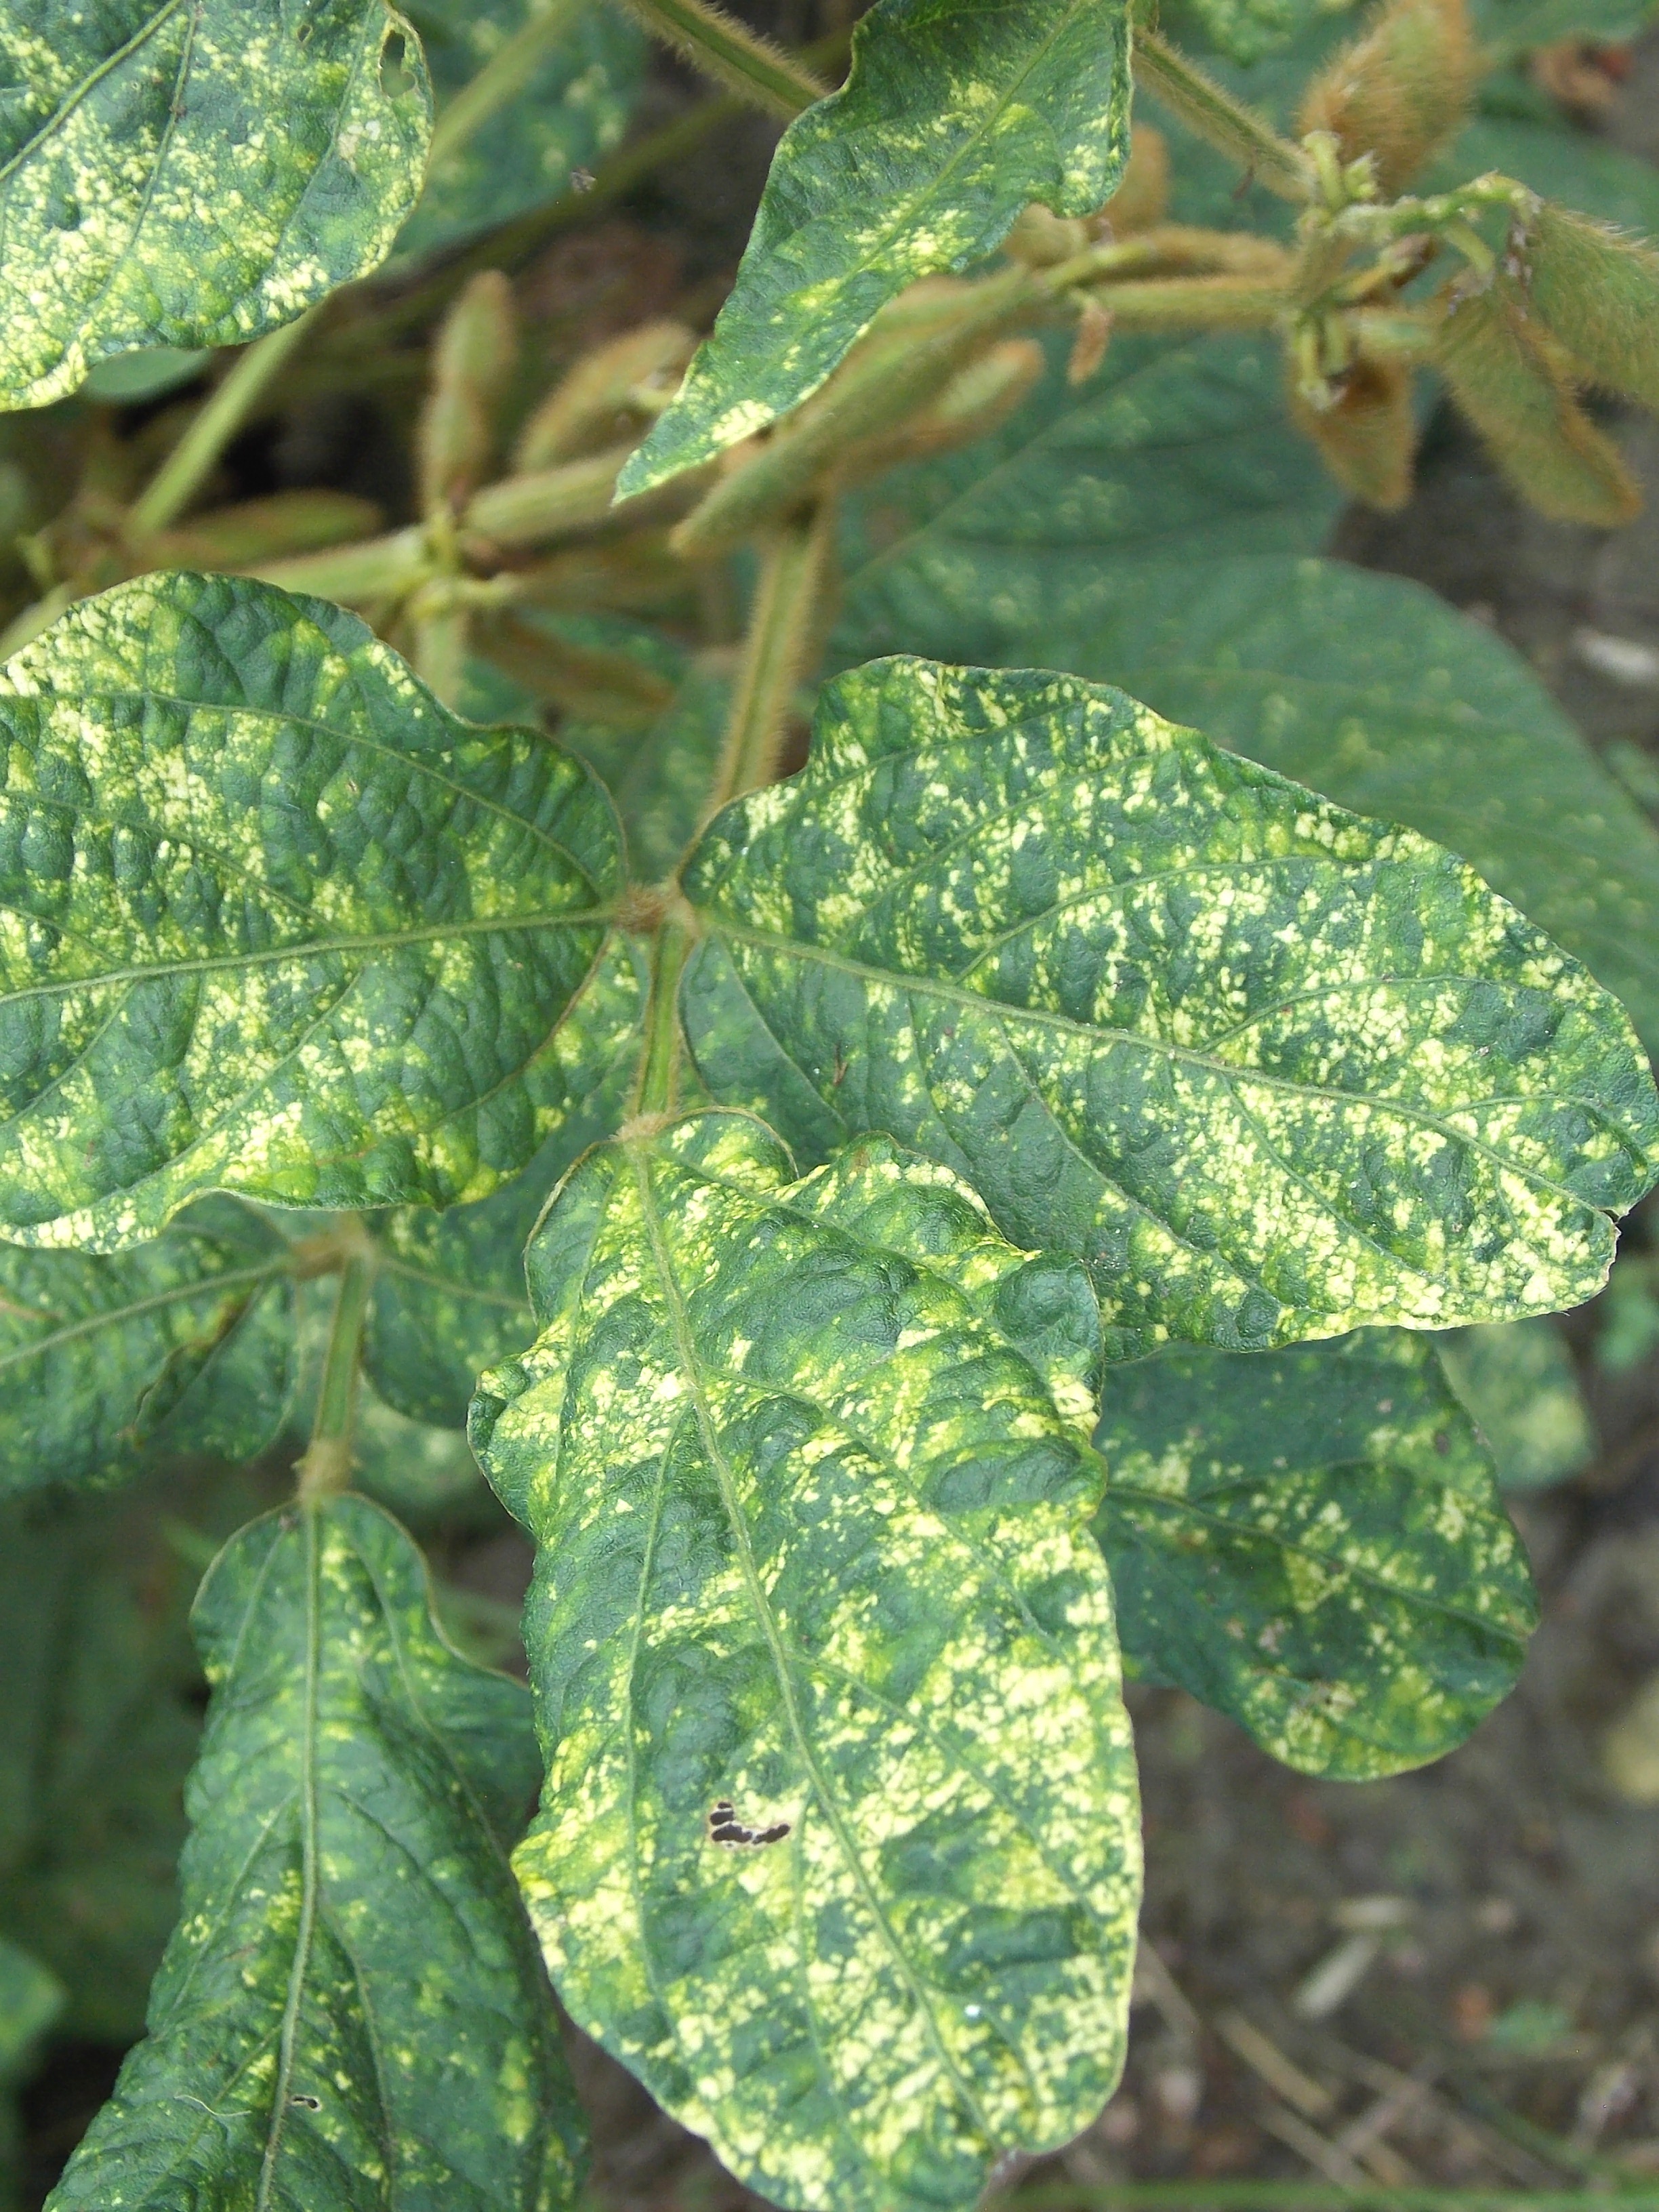
Label: Disease